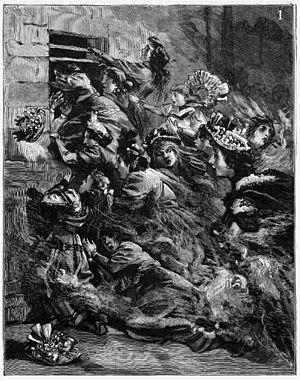
Incendie du Bazar de la Charité. Extrait du Petit Journal, Supplément illustré du 16 mai 1897, p. 5.
Le Bazar de la Charité est une vente de bienfaisance organisée à partir de 1885 à Paris par le financier Henri Blount et présidée par le baron de Mackau. Il s'agissait de vendre des objets — objets d’arts, bibelots, tableaux, bijoux, livres et toutes pièces provenant de dons — au profit des pauvres.
Le Bazar de la Charité est une mini-série historique française en huit épisodes de 52 minutes, créée par Catherine Ramberg, réalisée par Alexandre Laurent et diffusée pour la première fois à partir du 10 novembre 2019 en Suisse romande sur RTS Un. Elle s’inspire d'un fait réel : l'incendie du Bazar de la Charité survenu en 1897 à Paris.